Cham Albanians

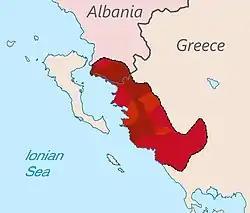
Maximum extent of Cham Albanian dialect: 19th century till 1912/1913 (Hatched line), according to Kokolakis.M. Population (irrespective of linguistic background) shown by religion: Muslim majority (Brown), Orthodox majority (Pink), Mixed (Light Brown). Colored areas do not imply that Albanian-speakers formed the majority of the population.

After the expulsion of the Muslim Chams from Greece, they were spread throughout Albania. The majority of Muslim Chams settled in the outskirts of Vlorë, Durrës and Tirana. Several hundred Chams moved into properties along the Himara coast and to existing villages along the coast such as Borshi, or established entirely new villages, such as Vrina, near the Greek border.